Frederick Williamson

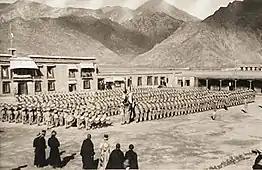
The Trapchi Regiment

A keen explorer, Williamson was a founder member of the Himalayan Club. In Kashgar and Gangtok he explored unknown routes and in 1928 established a new route from Yarkand to the Kara-Tash Valley by way of Kichik Karaul. In 1933 he travelled in Bhutan with his wife, crossing the Great Himalayan range into Tibet via Mon-La-Kar-Chung La, the difficult glacier pass.